GSK plc

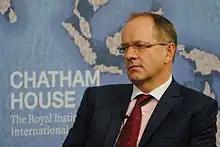
Andrew Witty, GSK's CEO from May 2008, to April 2017

In 1848, Thomas Beecham launched his Beecham's Pills laxative in England, giving birth to the Beecham Group. In 1859, Beecham opened its first factory in St Helens, Lancashire. By the 1960s, Beecham was extensively involved in pharmaceuticals and consumer products such as Macleans toothpaste, Lucozade and synthetic penicillin research.